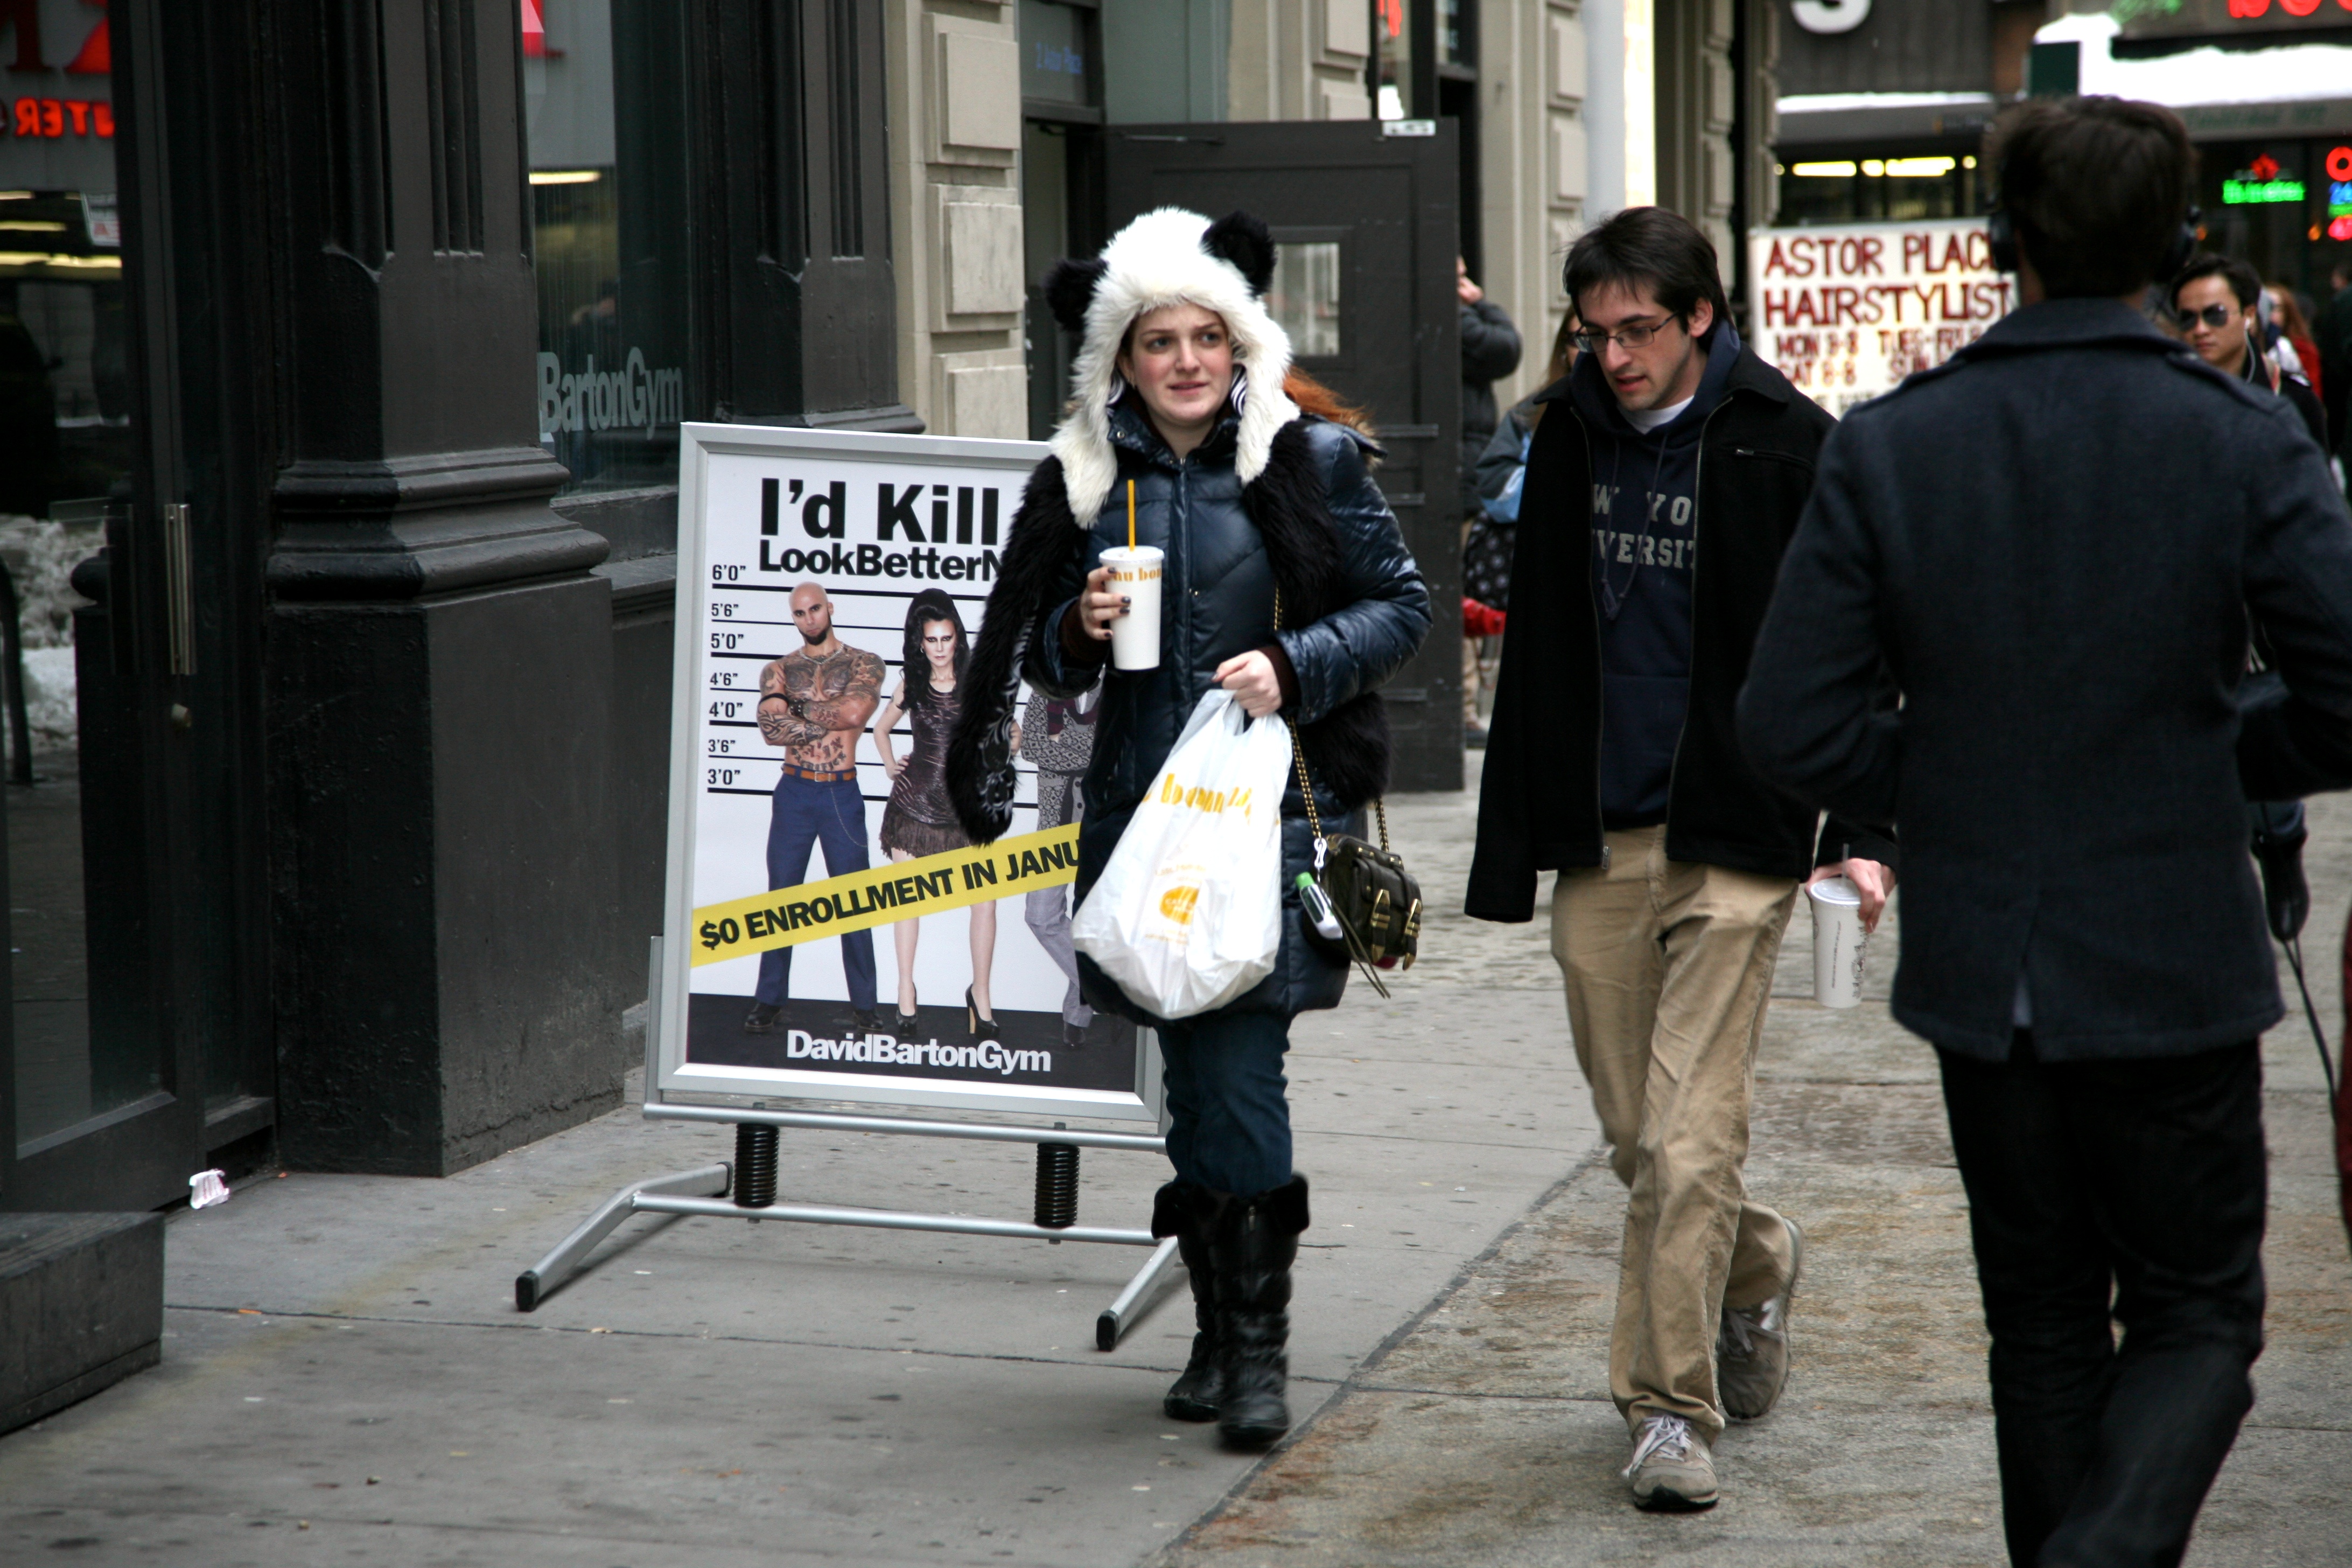
pedestrian, road, street, manhattan, nyc, newyork, infrastructure, newyorkcity, ny, demonstration